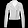
Label: Coat